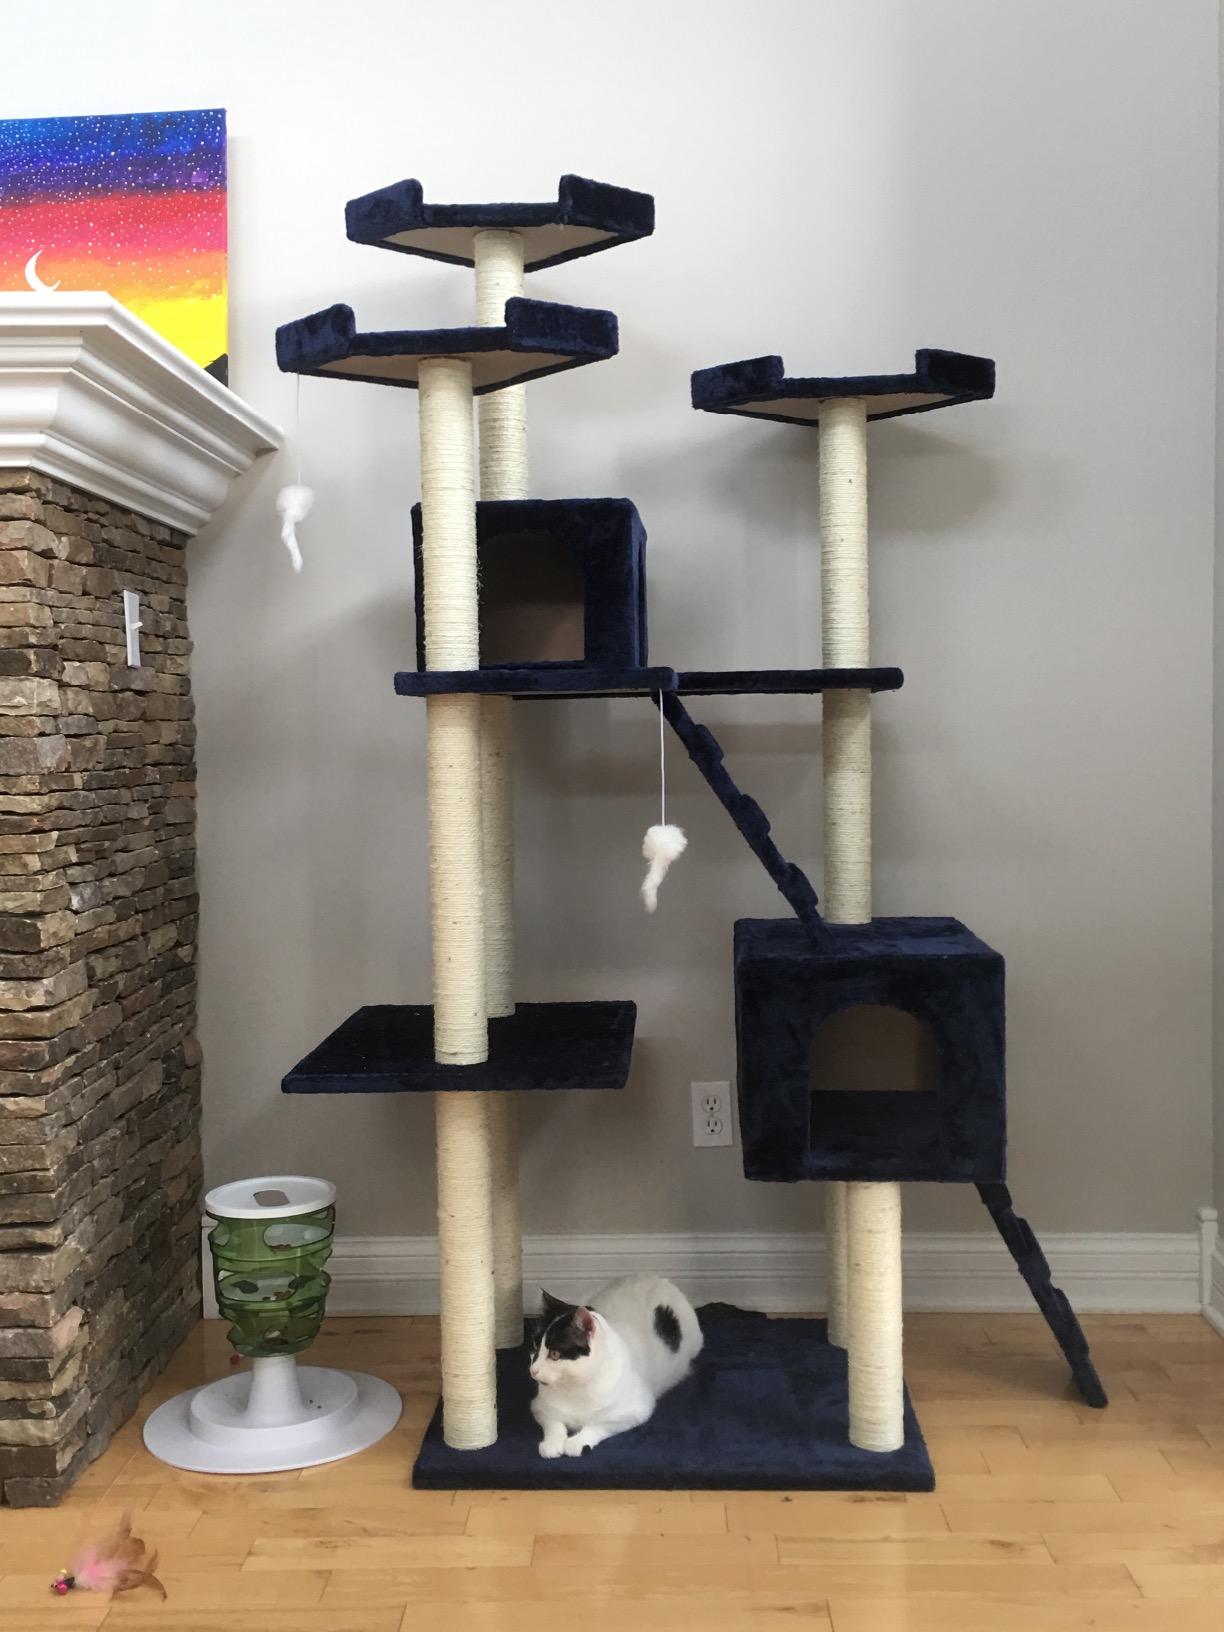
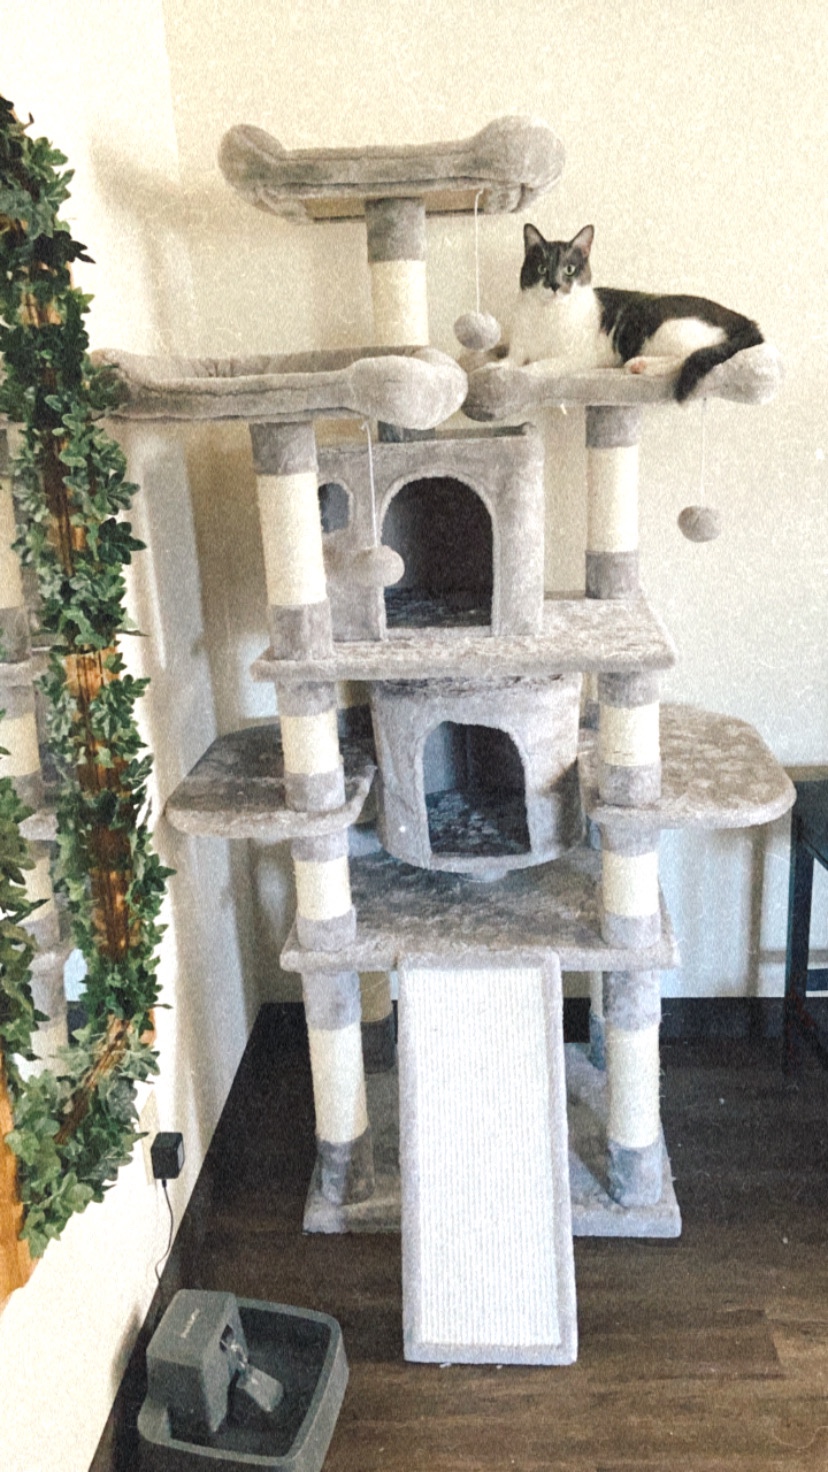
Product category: items_cat tree
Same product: no